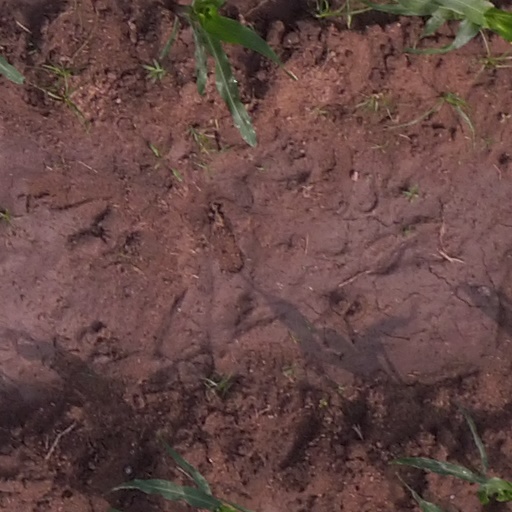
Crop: maize; corn